Ghosts in Mexican culture

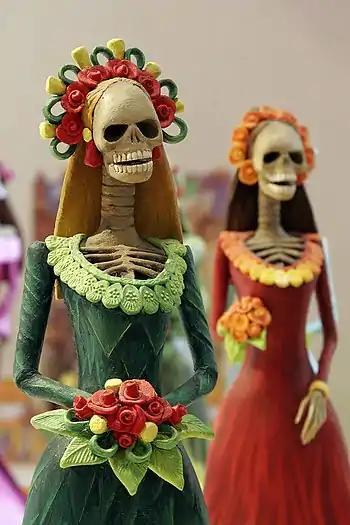
Catrinas, one of the most popular figures of the "Day of the Dead" celebrations in Mexico.

There are extensive and varied beliefs in ghosts in Mexican culture. In Mexico, the beliefs of the Maya, Nahua, Purépecha; and other indigenous groups in a supernatural world has survived and evolved, combined with the Catholic beliefs of the Spanish. The Day of the Dead (Spanish: "Día de muertos") incorporates pre-Columbian beliefs with Christian elements. Mexican literature and cinema include many stories of ghosts interacting with the living.